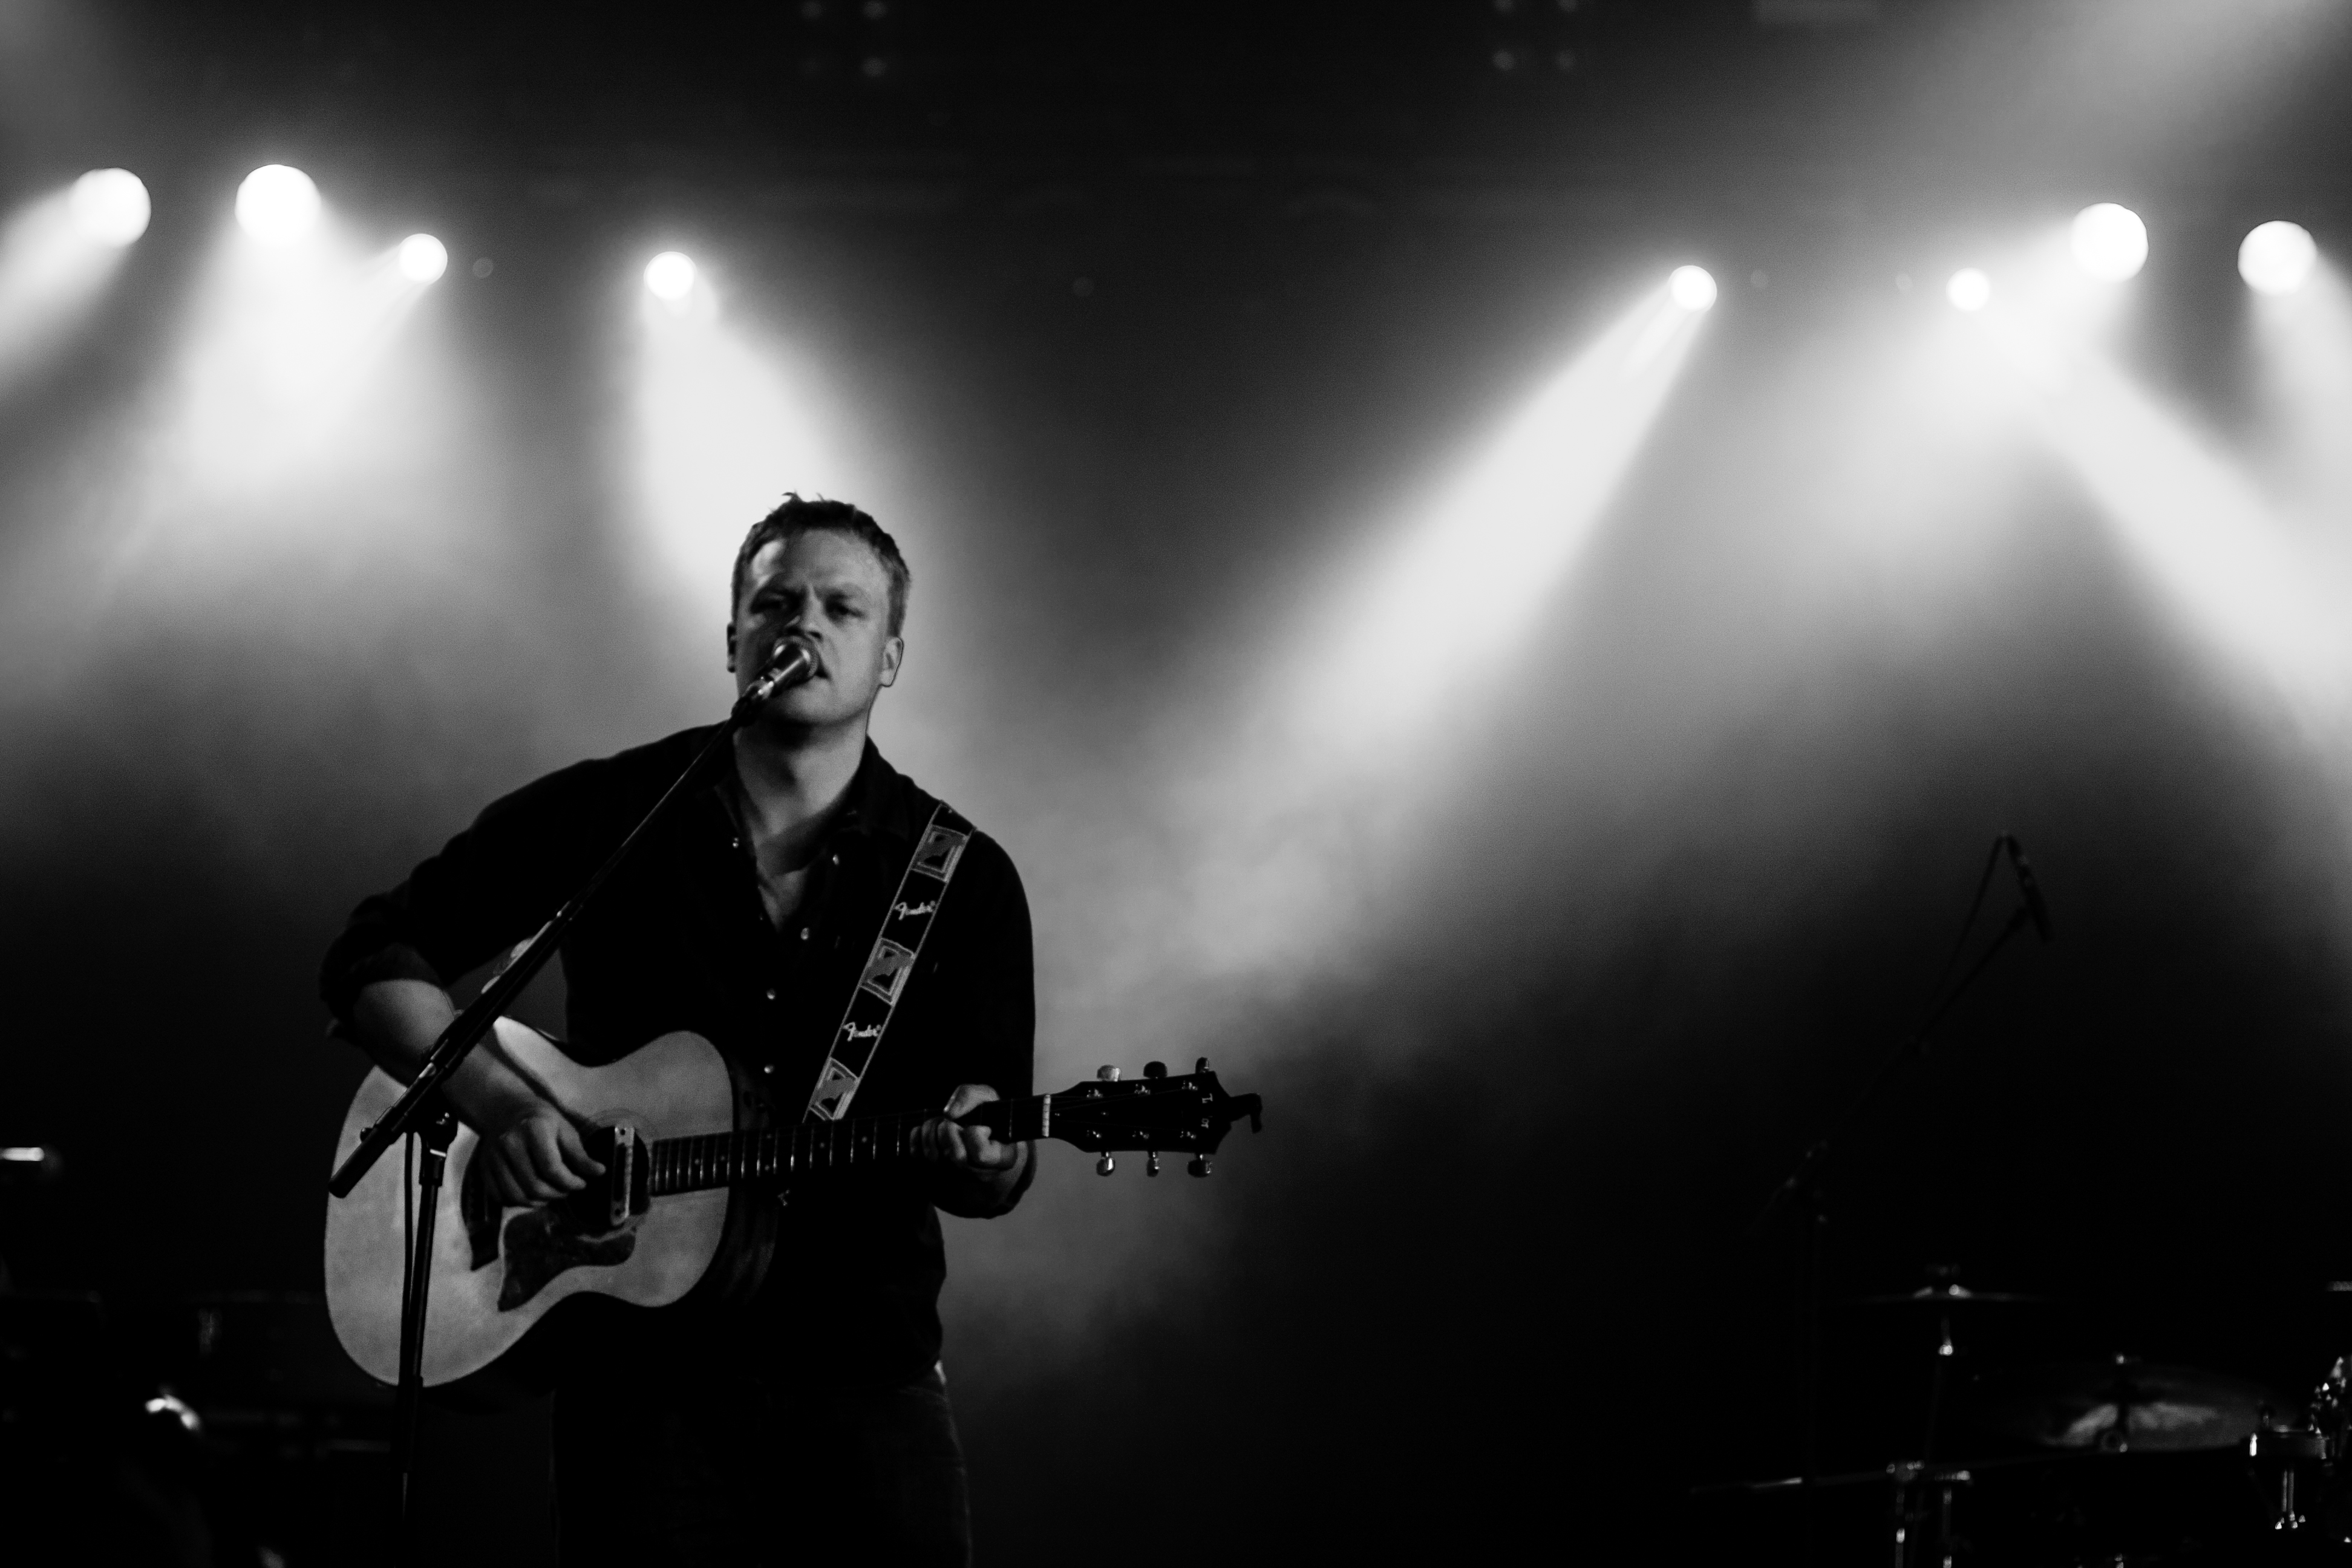
music, black and white, concert, band, live, canon, darkness, musician, black, monochrome, festival, 40d, gig, stage, 2012, dour, roscoe, performance, bassist, guitarist, drummer, entertainment, performing arts, rock concert, monochrome photography